The Royal Affair Tour: Live from Las Vegas

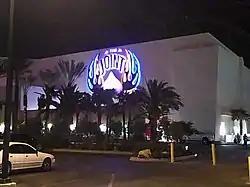
The Joint pictured in 2009

The record album was recorded on 26 July 2019 at The Joint in Las Vegas, Nevada, during Yes' Royal Affair Tour. Two songs from the concert do not appear on the album: "Country Mix" (an acoustic guitar solo by Steve Howe) and "The Gates of Delirium".